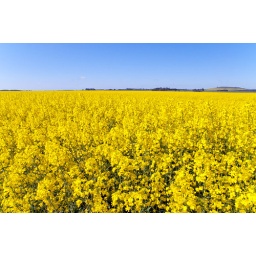
Canola field near Balarat of Victoria, Australia. A sea of yellow flowers, bees and butterflies...